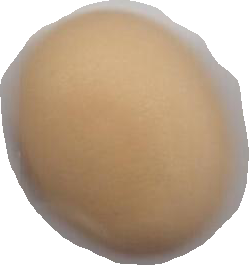
Variety: Anjasmoro